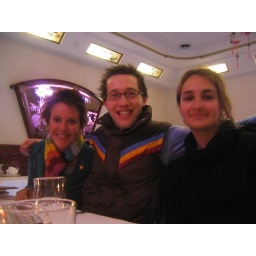
There were fish swimming underneath the glass floor at this place